Domenico Barduzzi

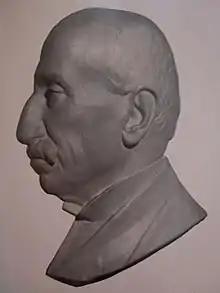
Original cast of the profile of Domenico Barduzzi sculpted by Emilio Gallori (1915)

He is portrayed in a bas-relief made by the Sienese sculptor Emilio Gallori in 1915, of which the original cast is kept in the Museum of the University of Siena, while bronze reproductions can be found in the aula magna of the "Accademia dei Fisiocritici", on a plaque commemorating his home in Siena on Via S.Martino and on his grave in the cemetery of Brisighella.